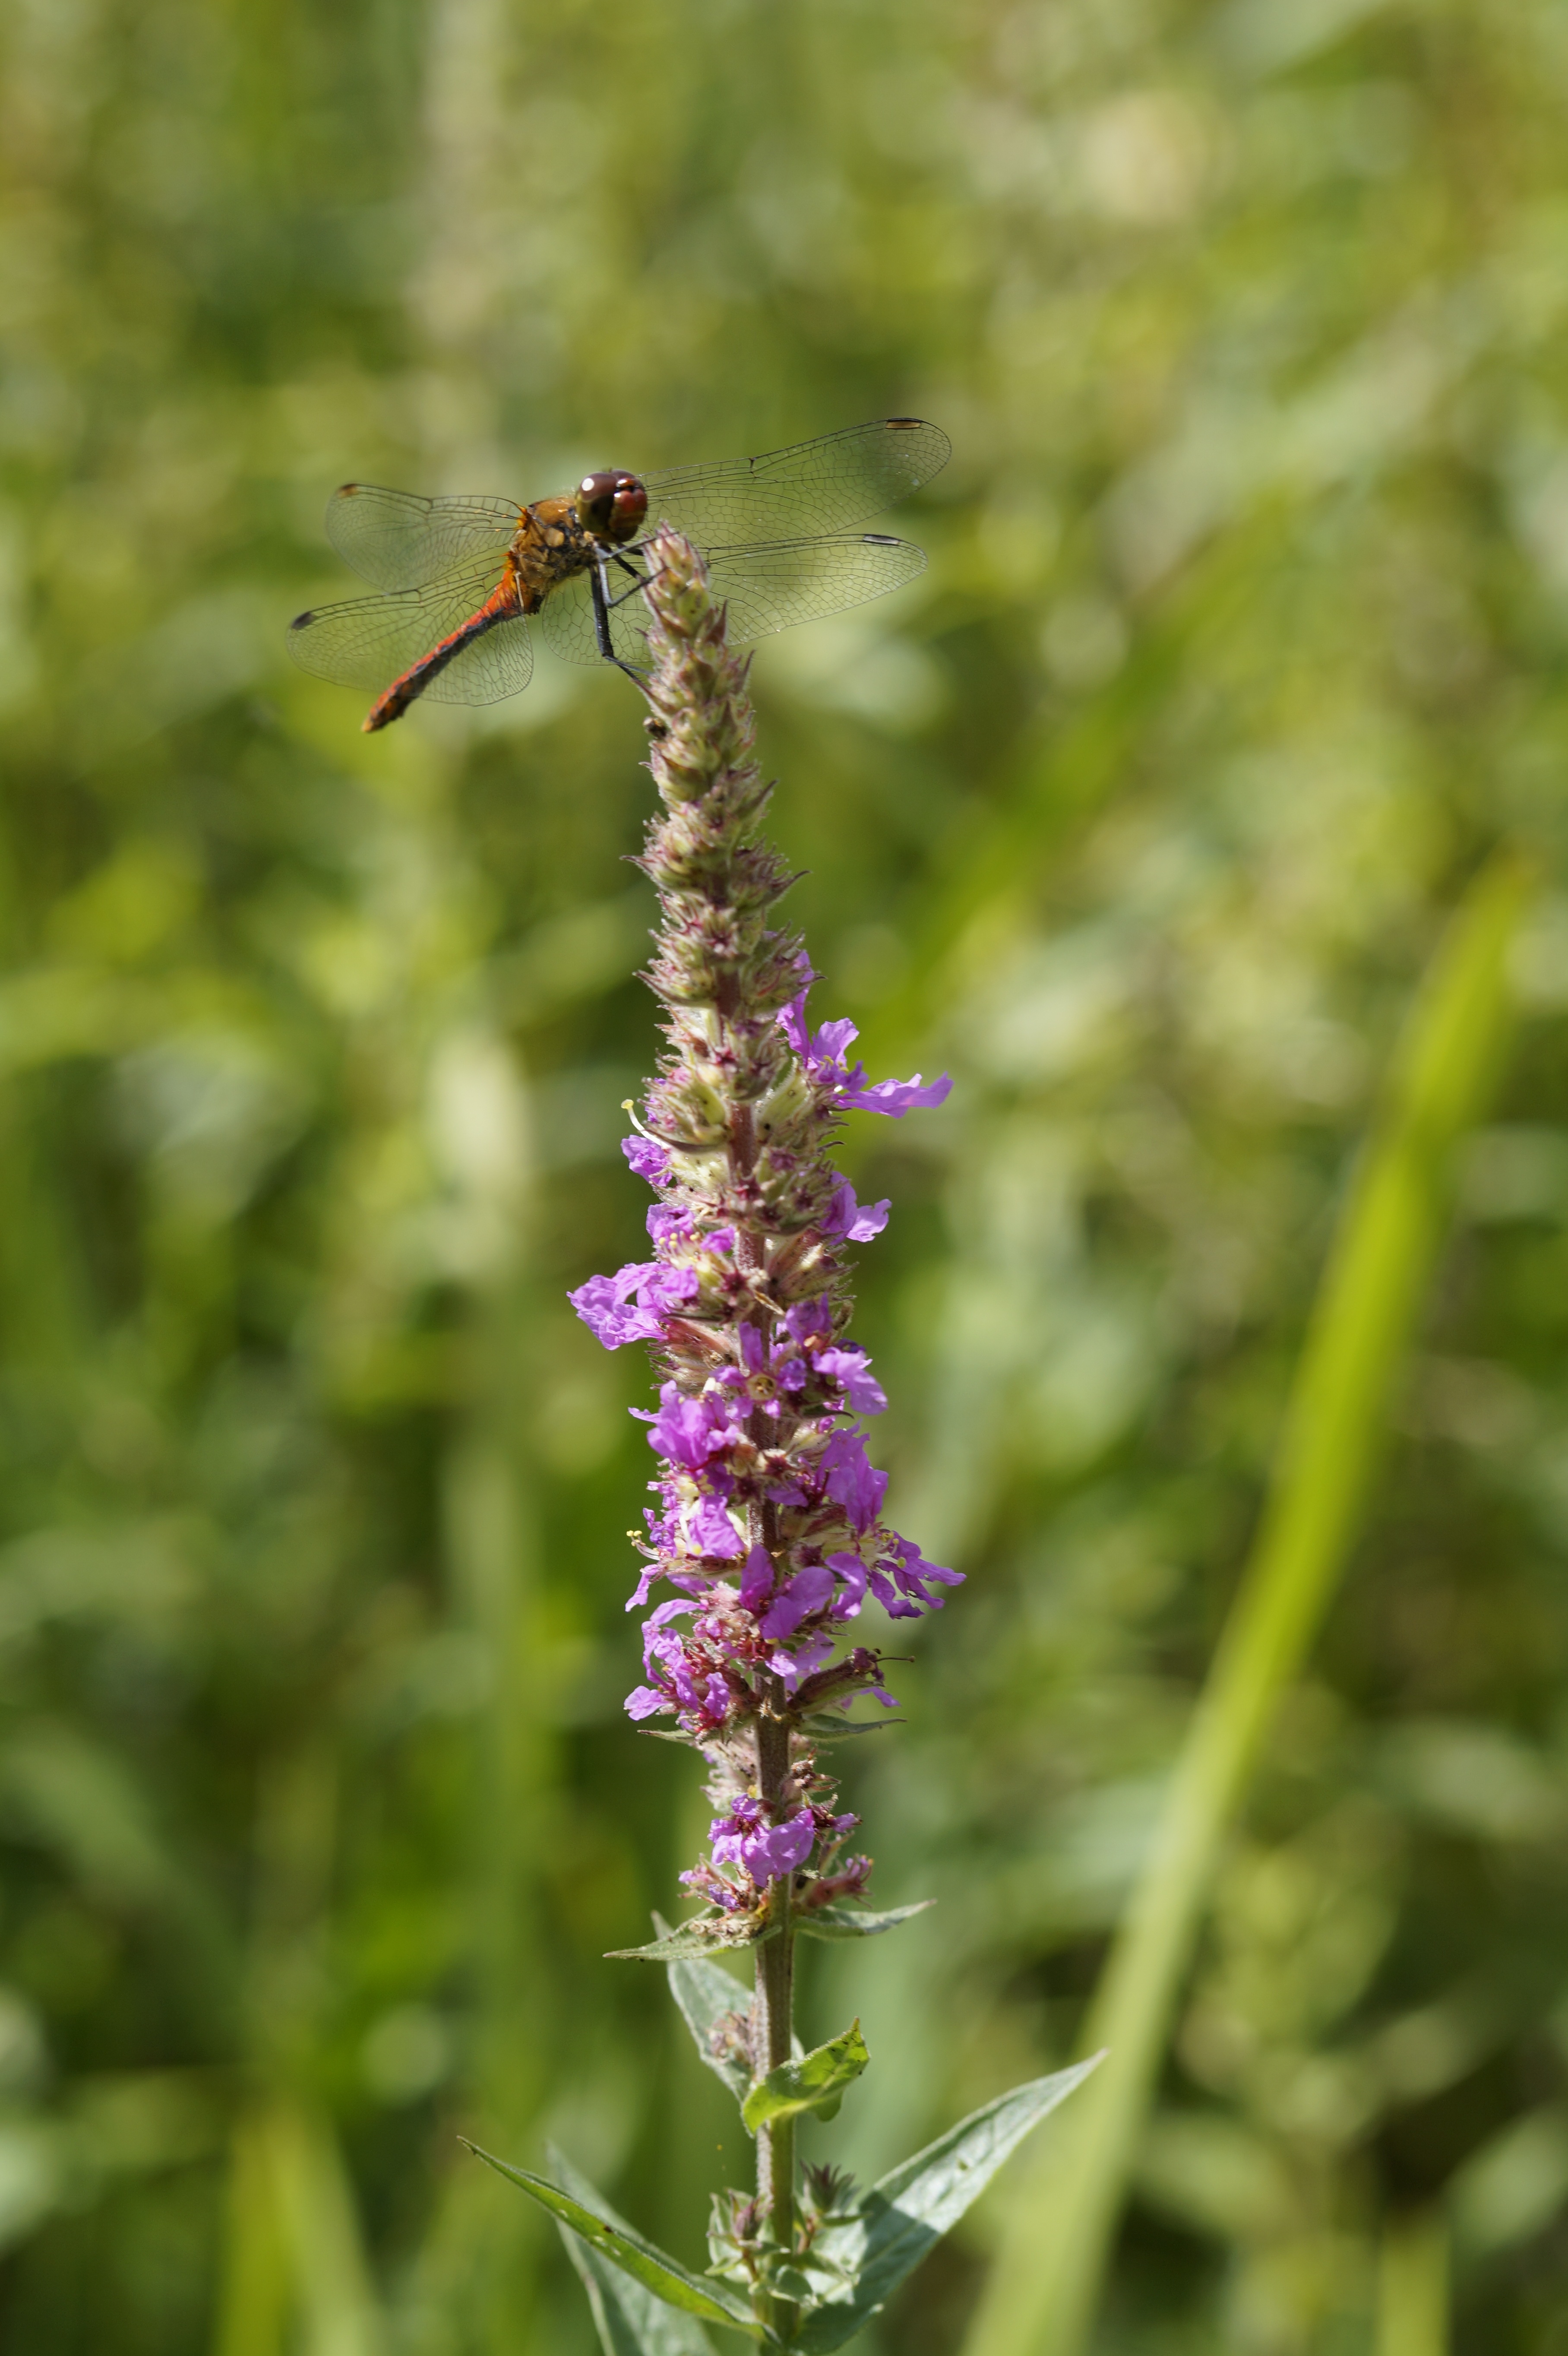
nature, grass, wetlands, plant, meadow, flower, red, insect, botany, flora, fauna, invertebrate, wildflower, bank, dragonfly, flight insect, macro photography, flowering plant, loosestrife, red dragonfly, blood red, waters near, grass family, plant stem, land plant